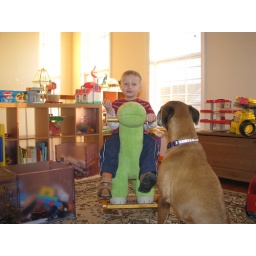
may have something to do with the fruit bar in his hand